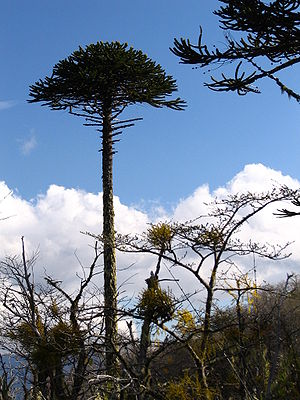
Araucanía (region)
Abetræet er karakteristisk for Araucanía
"Araucanía er en af Chiles regioner og har nummer IX på den officielle liste. Den har navn efter mapucherne, det oprindelige folk i området, som af de spanske kolonister blev kaldt ""araucanier"".